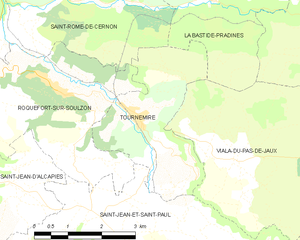
Tournemire est une commune française située dans le département de l'Aveyron, en région Occitanie.